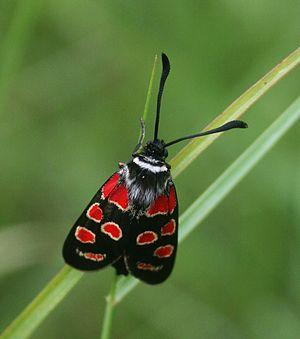
Le Site de Grand Intérêt Biologique des Viviers, plus connu sous le nom de Terril des Viviers est un ancien site de charbonnage s'étendant à l'est de Gilly, section de la ville de Charleroi.